Sri Jayawardenepura Kotte Municipal Council

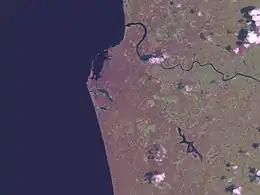
Sri Jayawardenepura Kotte is located at the south east of Colombo.

The Kotte Urban Development Council was created in the 1930s, with a modern building at Rajagiriya. It was succeeded by the Kotte Urban Council, which had a large section of its area removed and tagged onto the Colombo Municipal Council ward of Borella while the Battaramulla urban council was dissolved and a small section of Battaramulla tagged onto the Kotte Urban Council.